Alexander Carr

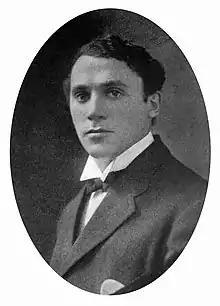

Alexander Carr (1878–1946) was a Russian born stage and screen actor, writer, vaudevillian, burlesque and circus performer.